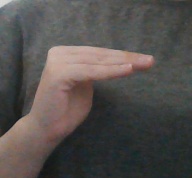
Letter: haa